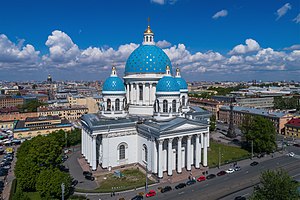
Treenighedskatedralen (Sankt Petersborg)
Treenighedskirken i Sankt Petersborg
Treenighedskatedralen i Sankt Petersborg, også kaldet Troitskijkatedralen blev bygget i perioden 1828 til 1835. Den er tegnet af den russiske arkitekt Vasilij Stasov. Katedralen, som kan rumme 3000 besøgende, er for nylig begyndt at blive restaureret til sin prærevolutionære tilstand efter at være blevet forsømt i mange år. Til ære for sejren i den russisk-tyrkiske krig, blev der i 1886 opsat et mindesmærke på katedralens facade. Katedralen kom på UNESCOs Verdensarvsliste i 1990.